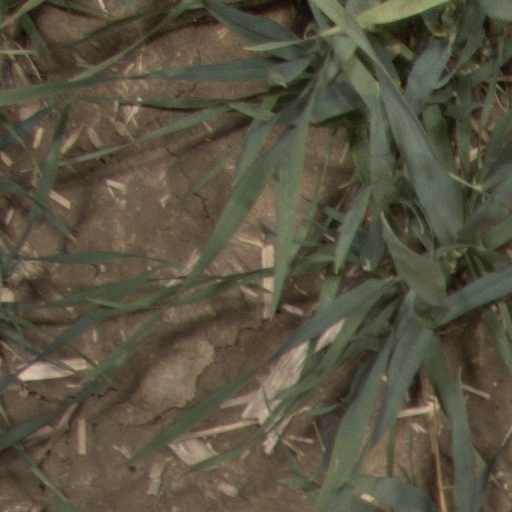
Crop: wheat